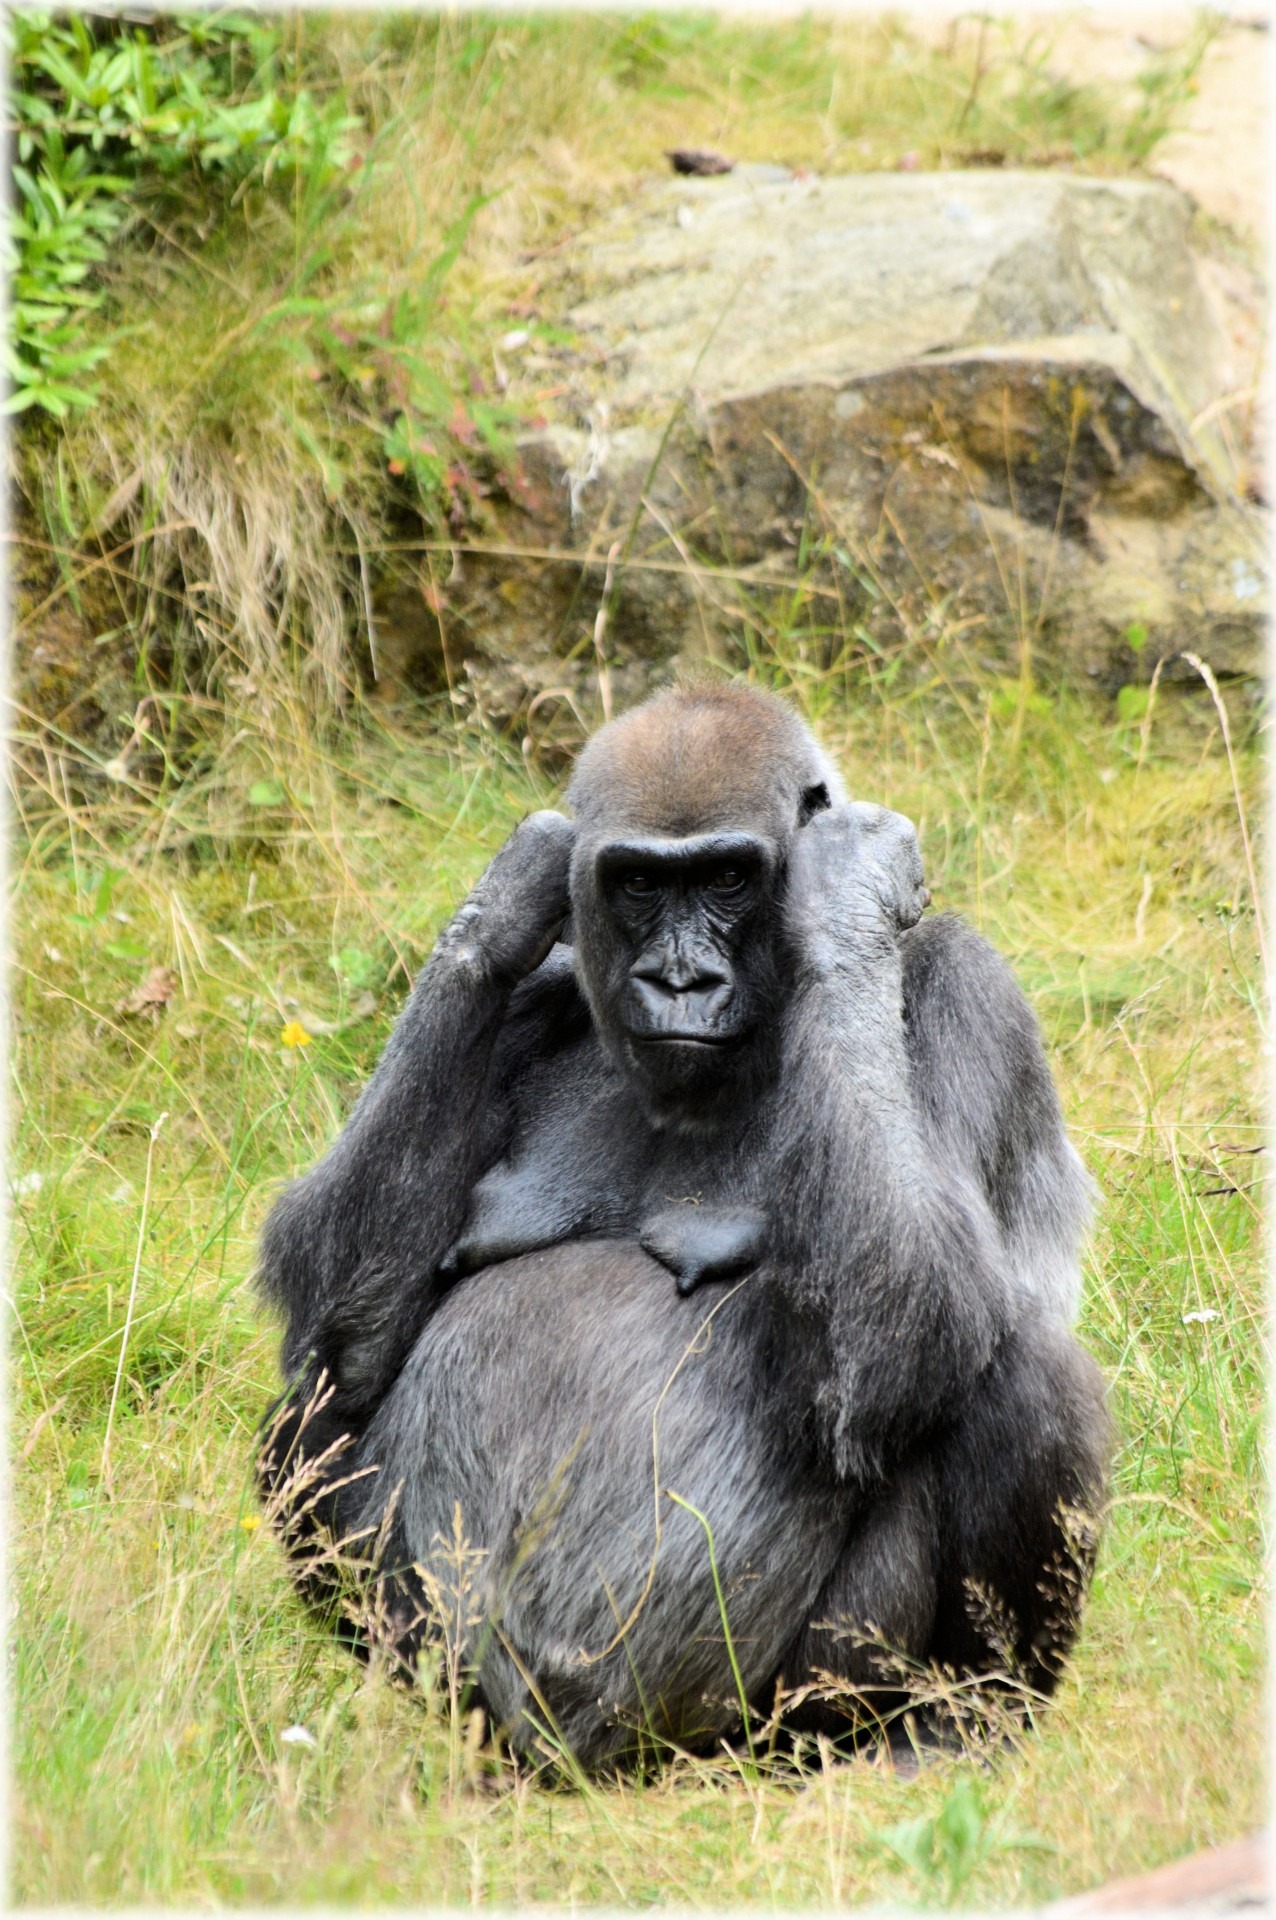
animal, wildlife, zoo, mammal, monkey, fauna, primate, gorilla, chimpanzee, holland, amsterdam, animals, vertebrate, series, monkeys, apenheul, western gorilla, artis, great ape, common chimpanzee